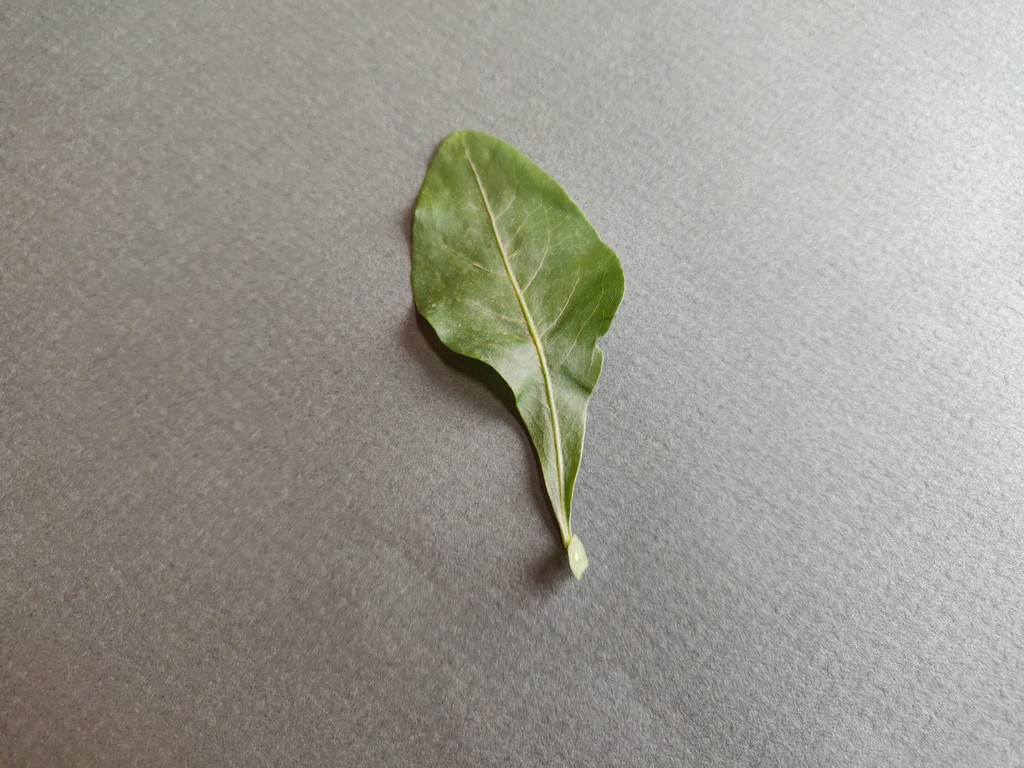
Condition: Healthy
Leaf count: single
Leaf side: front